List of unreleased songs recorded by Madonna

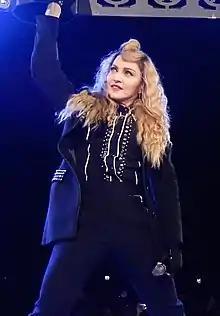
Madonna performing on the Rebel Heart Tour

The following songs recorded by Madonna were not released commercially. Some songs have been given to other recording artists for recording. The list encompasses studio-quality recordings by Madonna that were not commercially or promotionally released by a reputable label, documented demo versions of songs not released in any form, early demo versions of released songs where there is a substantial difference to the released versions (such as completely different melody), and officially commissioned and Madonna-related professional remix not chosen for release.